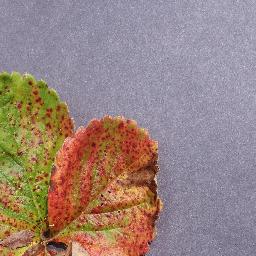
Label: Strawberry___Leaf_scorch